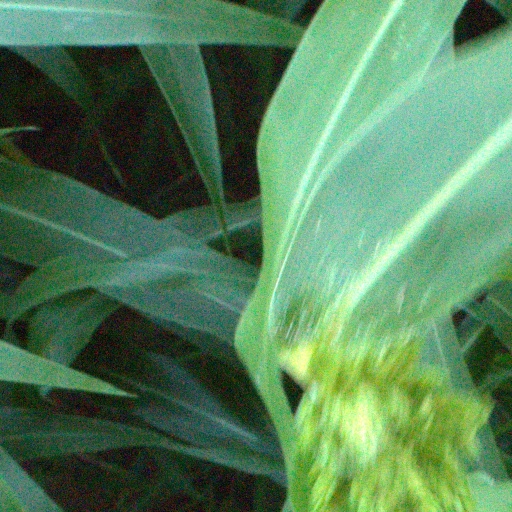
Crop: sorghum